Patsy Montana

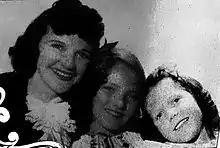
Patsy Montana with daughters Beverly and Judy

After semi-retiring in the late 1950s to spend more time with her family, Montana attempted a comeback in 1964. She released an album on the Sims label in Arizona, notable for having Waylon Jennings as lead guitar player before he made his national debut. The album was later re-released by Starday Records. She influenced later singers Patsy Cline and Dottie West, and more recently, Western music star Devon Dawson, the singing voice of "Toy Story 2"'s Jessie the Yodeling Cowgirl.